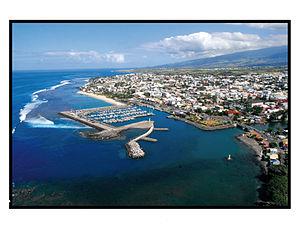
Vue d'une partie de Saint-Pierre et son port depuis un hélicoptère.
L'unité urbaine de Saint-Pierre est une unité urbaine française centrée sur la commune de Saint-Pierre, sur l'île de La Réunion. Composée de trois communes, Entre-Deux, Saint-Pierre et Le Tampon, elle comptait 168 346 habitants en 2016.
Le port de Saint-Pierre est un petit port de pêche et de plaisance français situé près du centre-ville de Saint-Pierre, commune du sud-ouest de l'île de La Réunion.
Saint-Pierre est une commune française, située dans le département et région de La Réunion dont elle est une sous-préfecture. Elle fait désormais partie des 60 communes les plus peuplées de France. En 2016, la population de Saint-Pierre était de 84 169 habitants d’après le recensement de l’Insee, ce qui en fait la troisième commune la plus peuplée de la Réunion après Saint-Denis et Saint-Paul. Doté d'un centre-ville développé et attractif, Saint-Pierre est souvent considérée comme la deuxième ville de La Réunion après Saint-Denis.
Le centre-ville de Saint-Pierre est le centre-ville de la commune de Saint-Pierre, ville du sud-sud-ouest de l'île de La Réunion, un département d'outre-mer français dans le sud-ouest de l'océan Indien. Structuré par un plan hippodamien, il est borné à l'est par la rivière d'Abord. On y trouve de nombreux commerces, bars, pubs, boîtes de nuit, restaurants, etc. Le centre-ville et son front de mer ont la particularité d'être des endroits très animés où de nombreux fêtards se rejoignent.